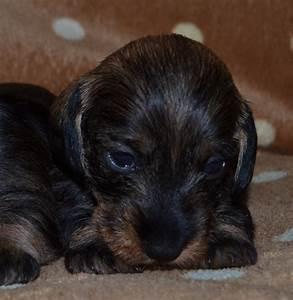
dog